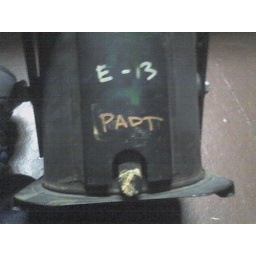
a calarts unit found on the other side of LA in some black box theatre.